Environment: real
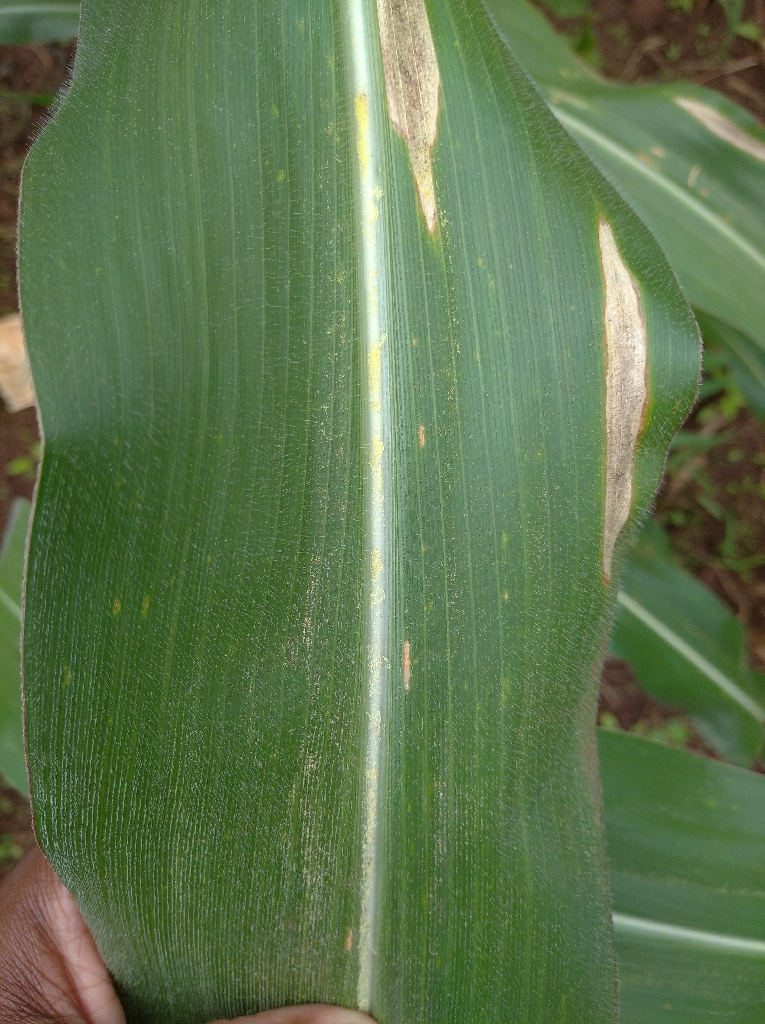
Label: northern_corn_leaf_blight